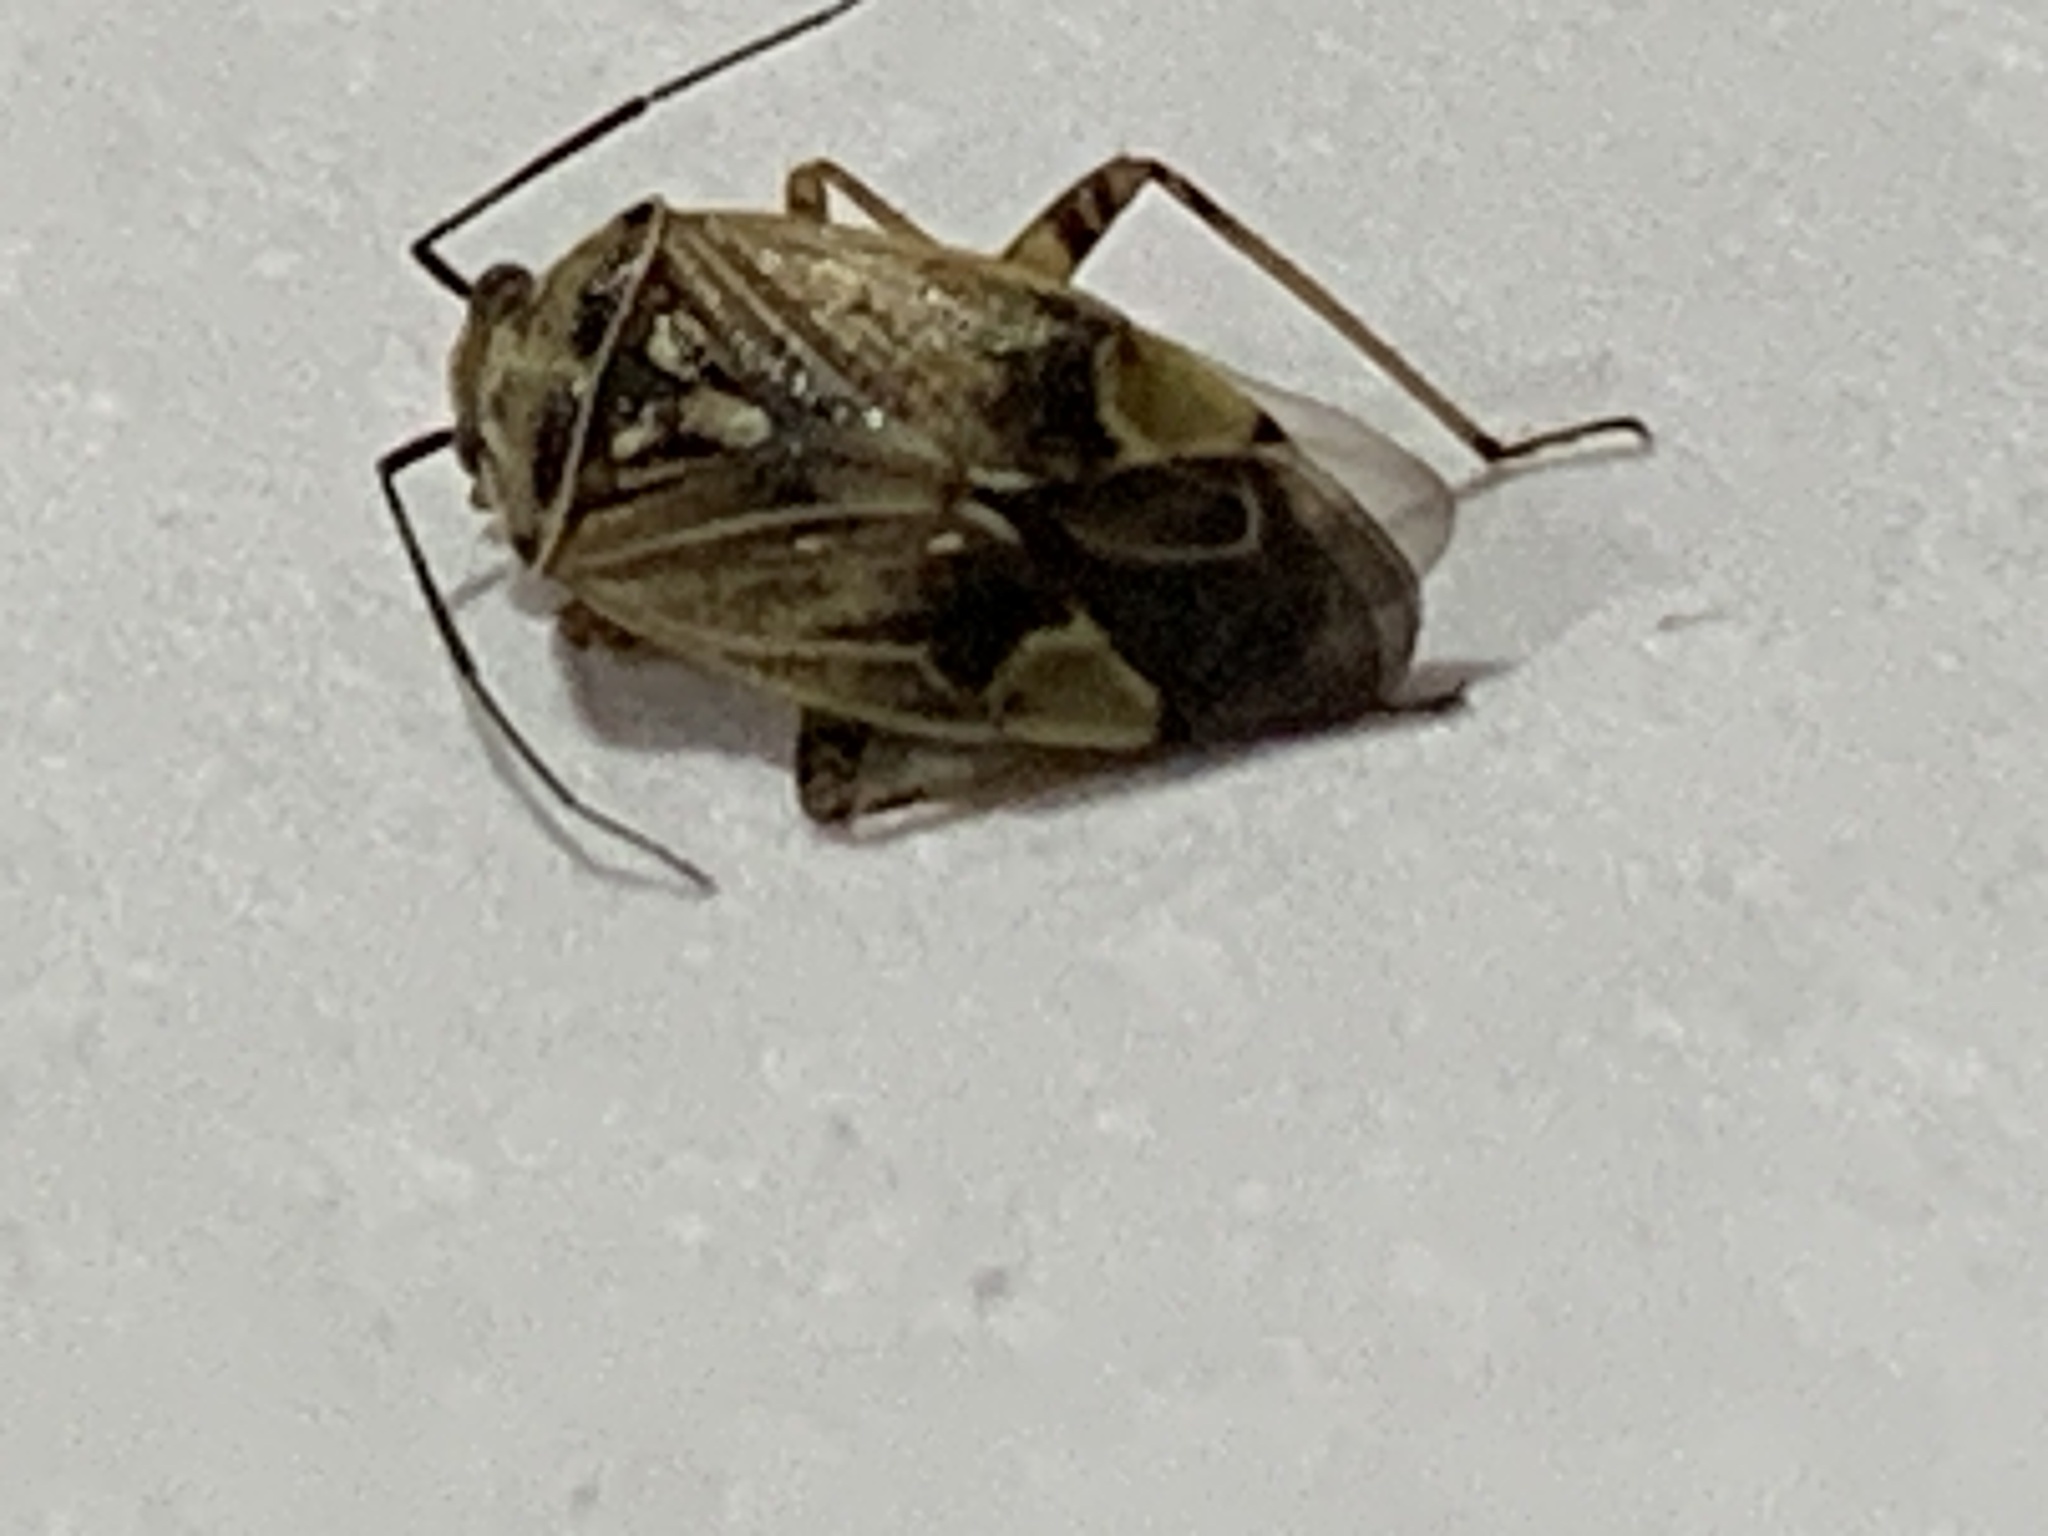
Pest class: lygus_bug